Ledlenser

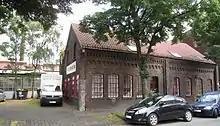
Ledlenser headquarters in Solingen-Ohligs

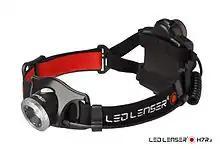
LedLenser's H7R.2 Headlamp

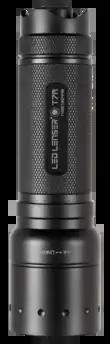
LedLenser's T7M Tactical Flashlight

In 1993, twins Rainer and Harald Opolka founded a trading company for knives, scissors, and other steel goods under the name "Stahlwarenkontor GmbH" in Beelitz, southwest of Berlin. In 1997, the company relocated to Solingen under the name "Zweibrüder Stahlwarenkontor GmbH", where its headquarters remain today. The company's premises have been located in the Mathildenhütte, a renovated former glassblowing factory, since 2002. In 2002 the name was changed to Zweibrüder Optoelectronics GmbH.